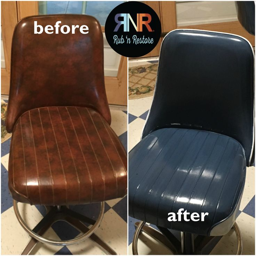
person claims to betech challenged but clearly is not !